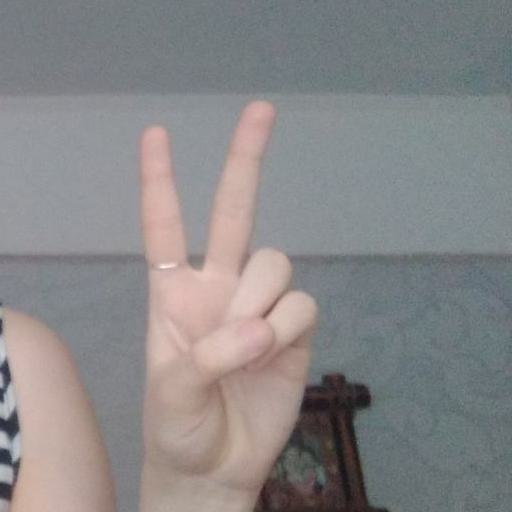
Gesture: peace